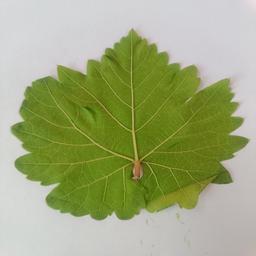
Label: Healthy Leaves